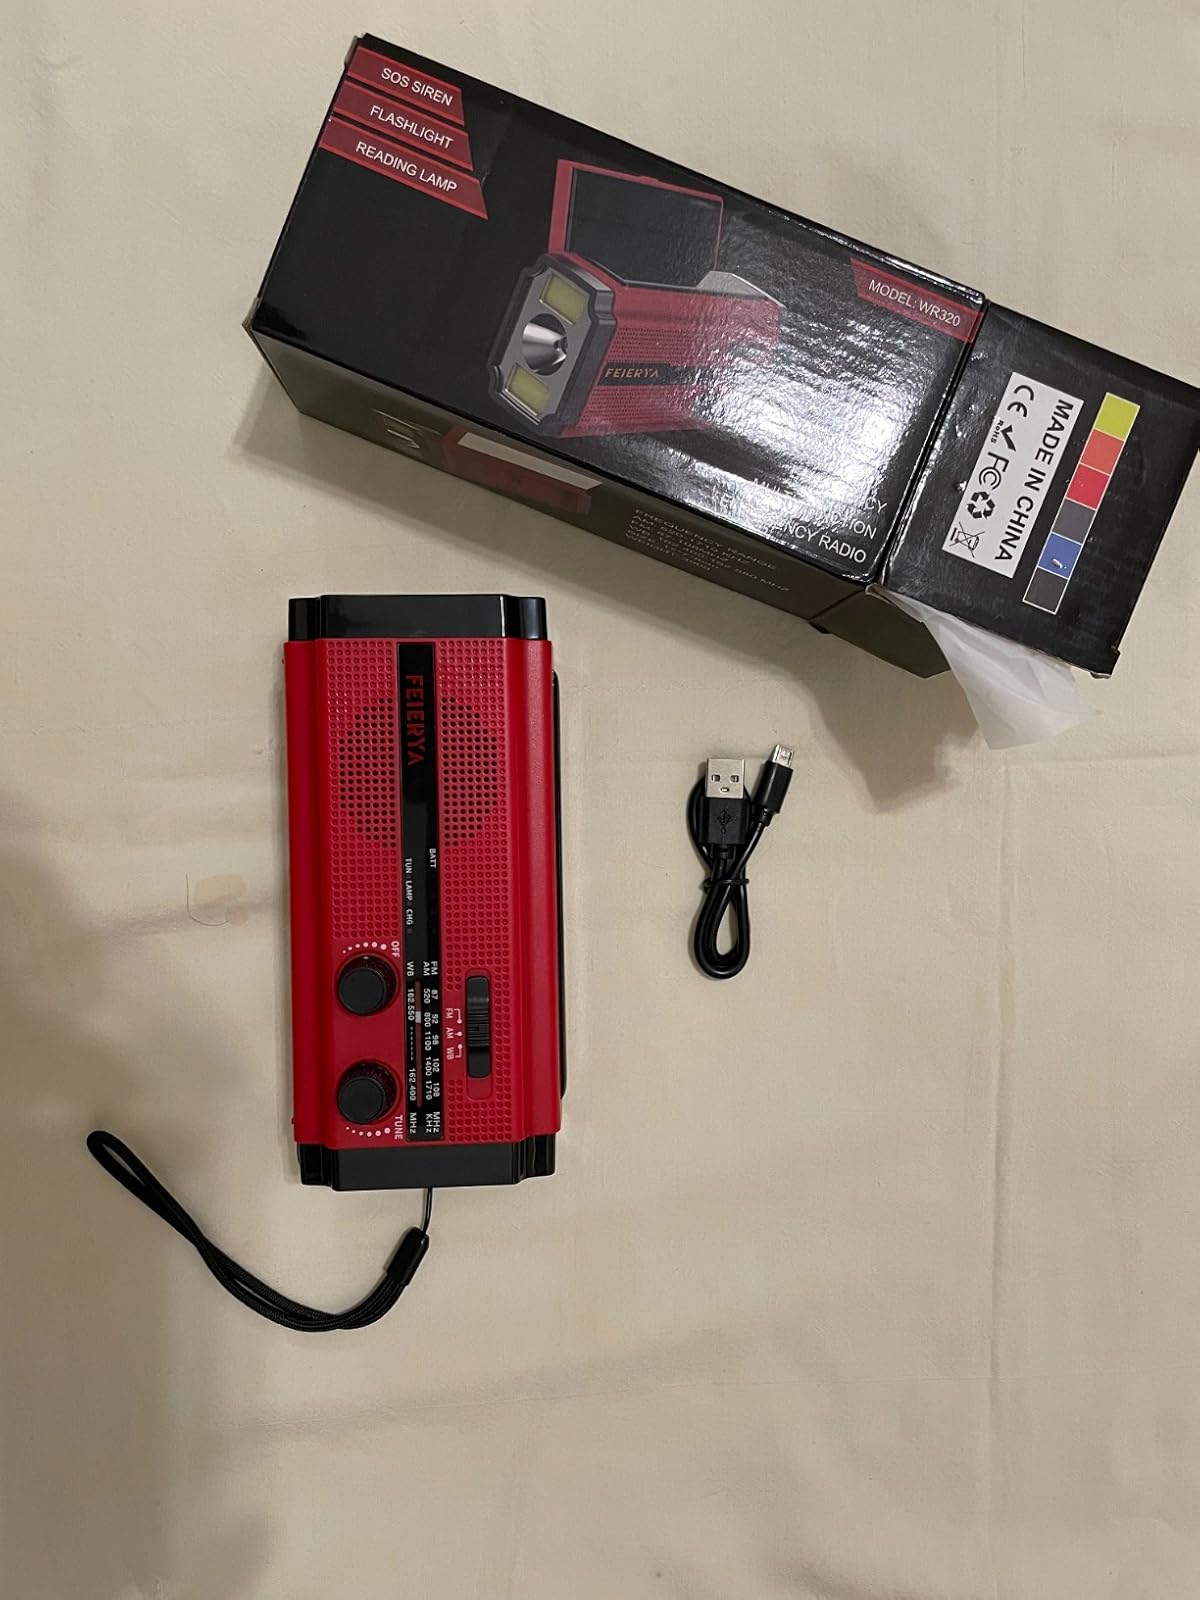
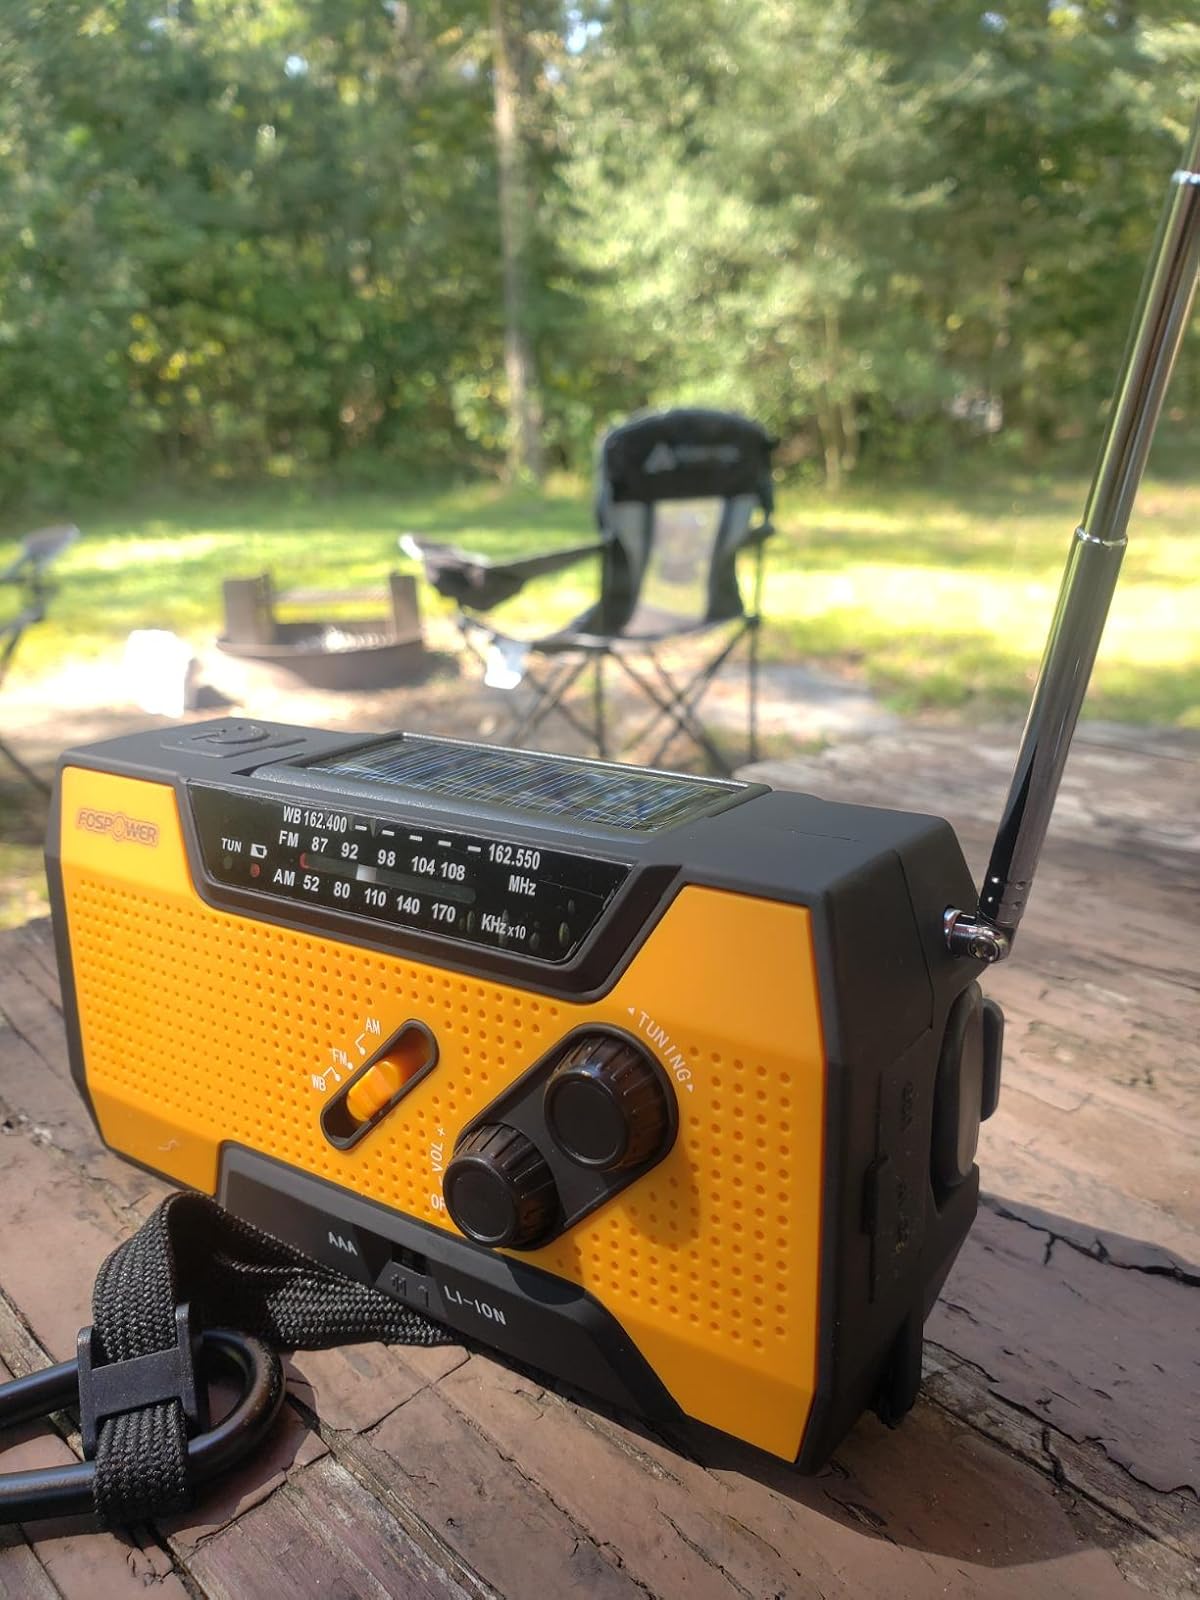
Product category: radio
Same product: no